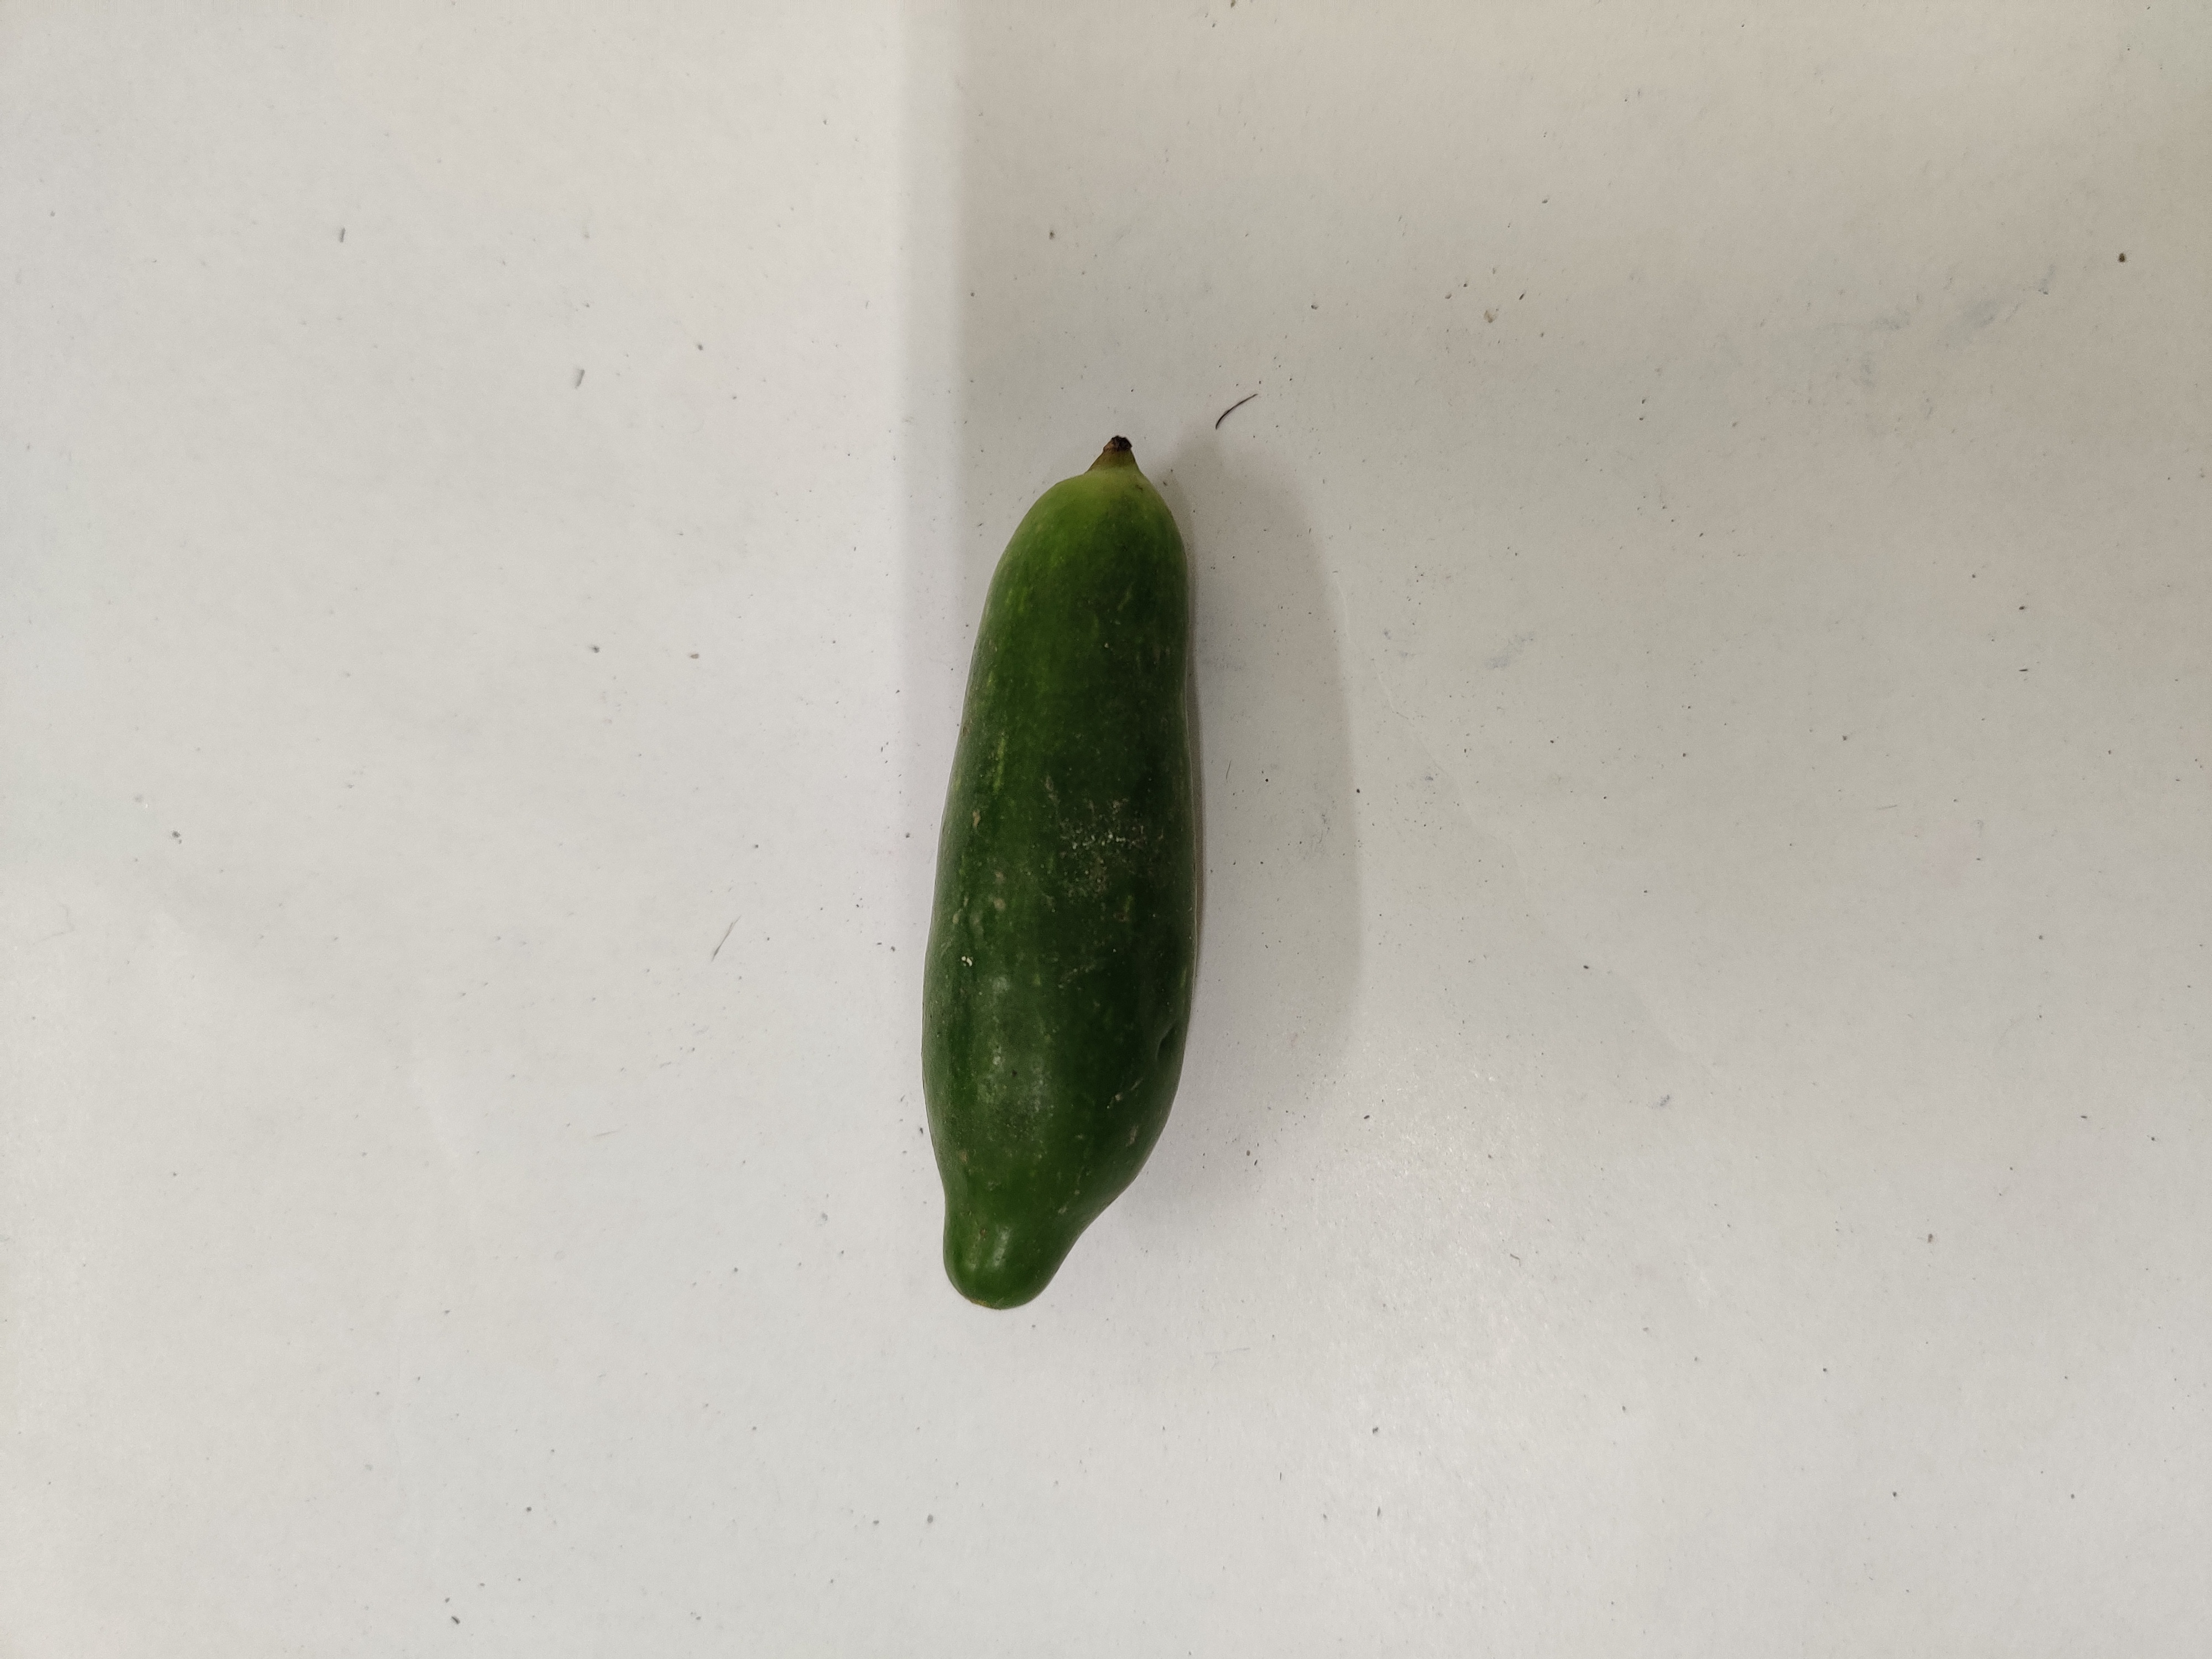
Crop: Ivy Gourd
Condition: Fresh